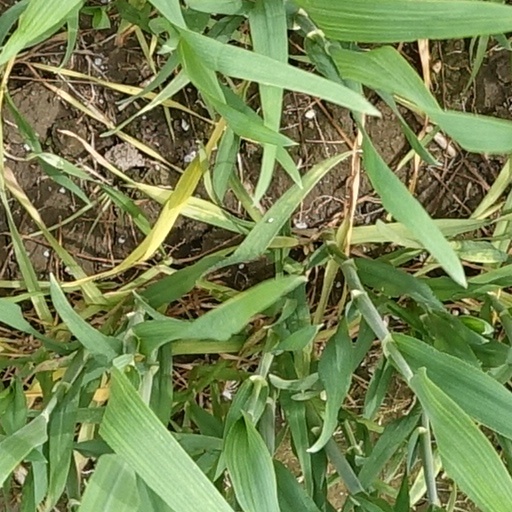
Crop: wheat